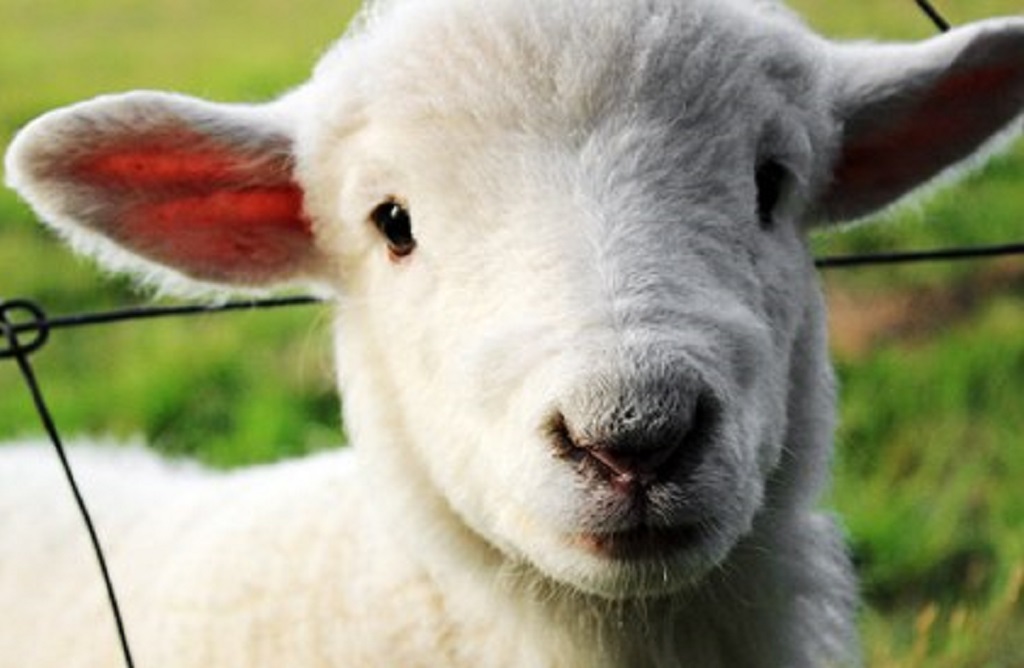
Label: no pain